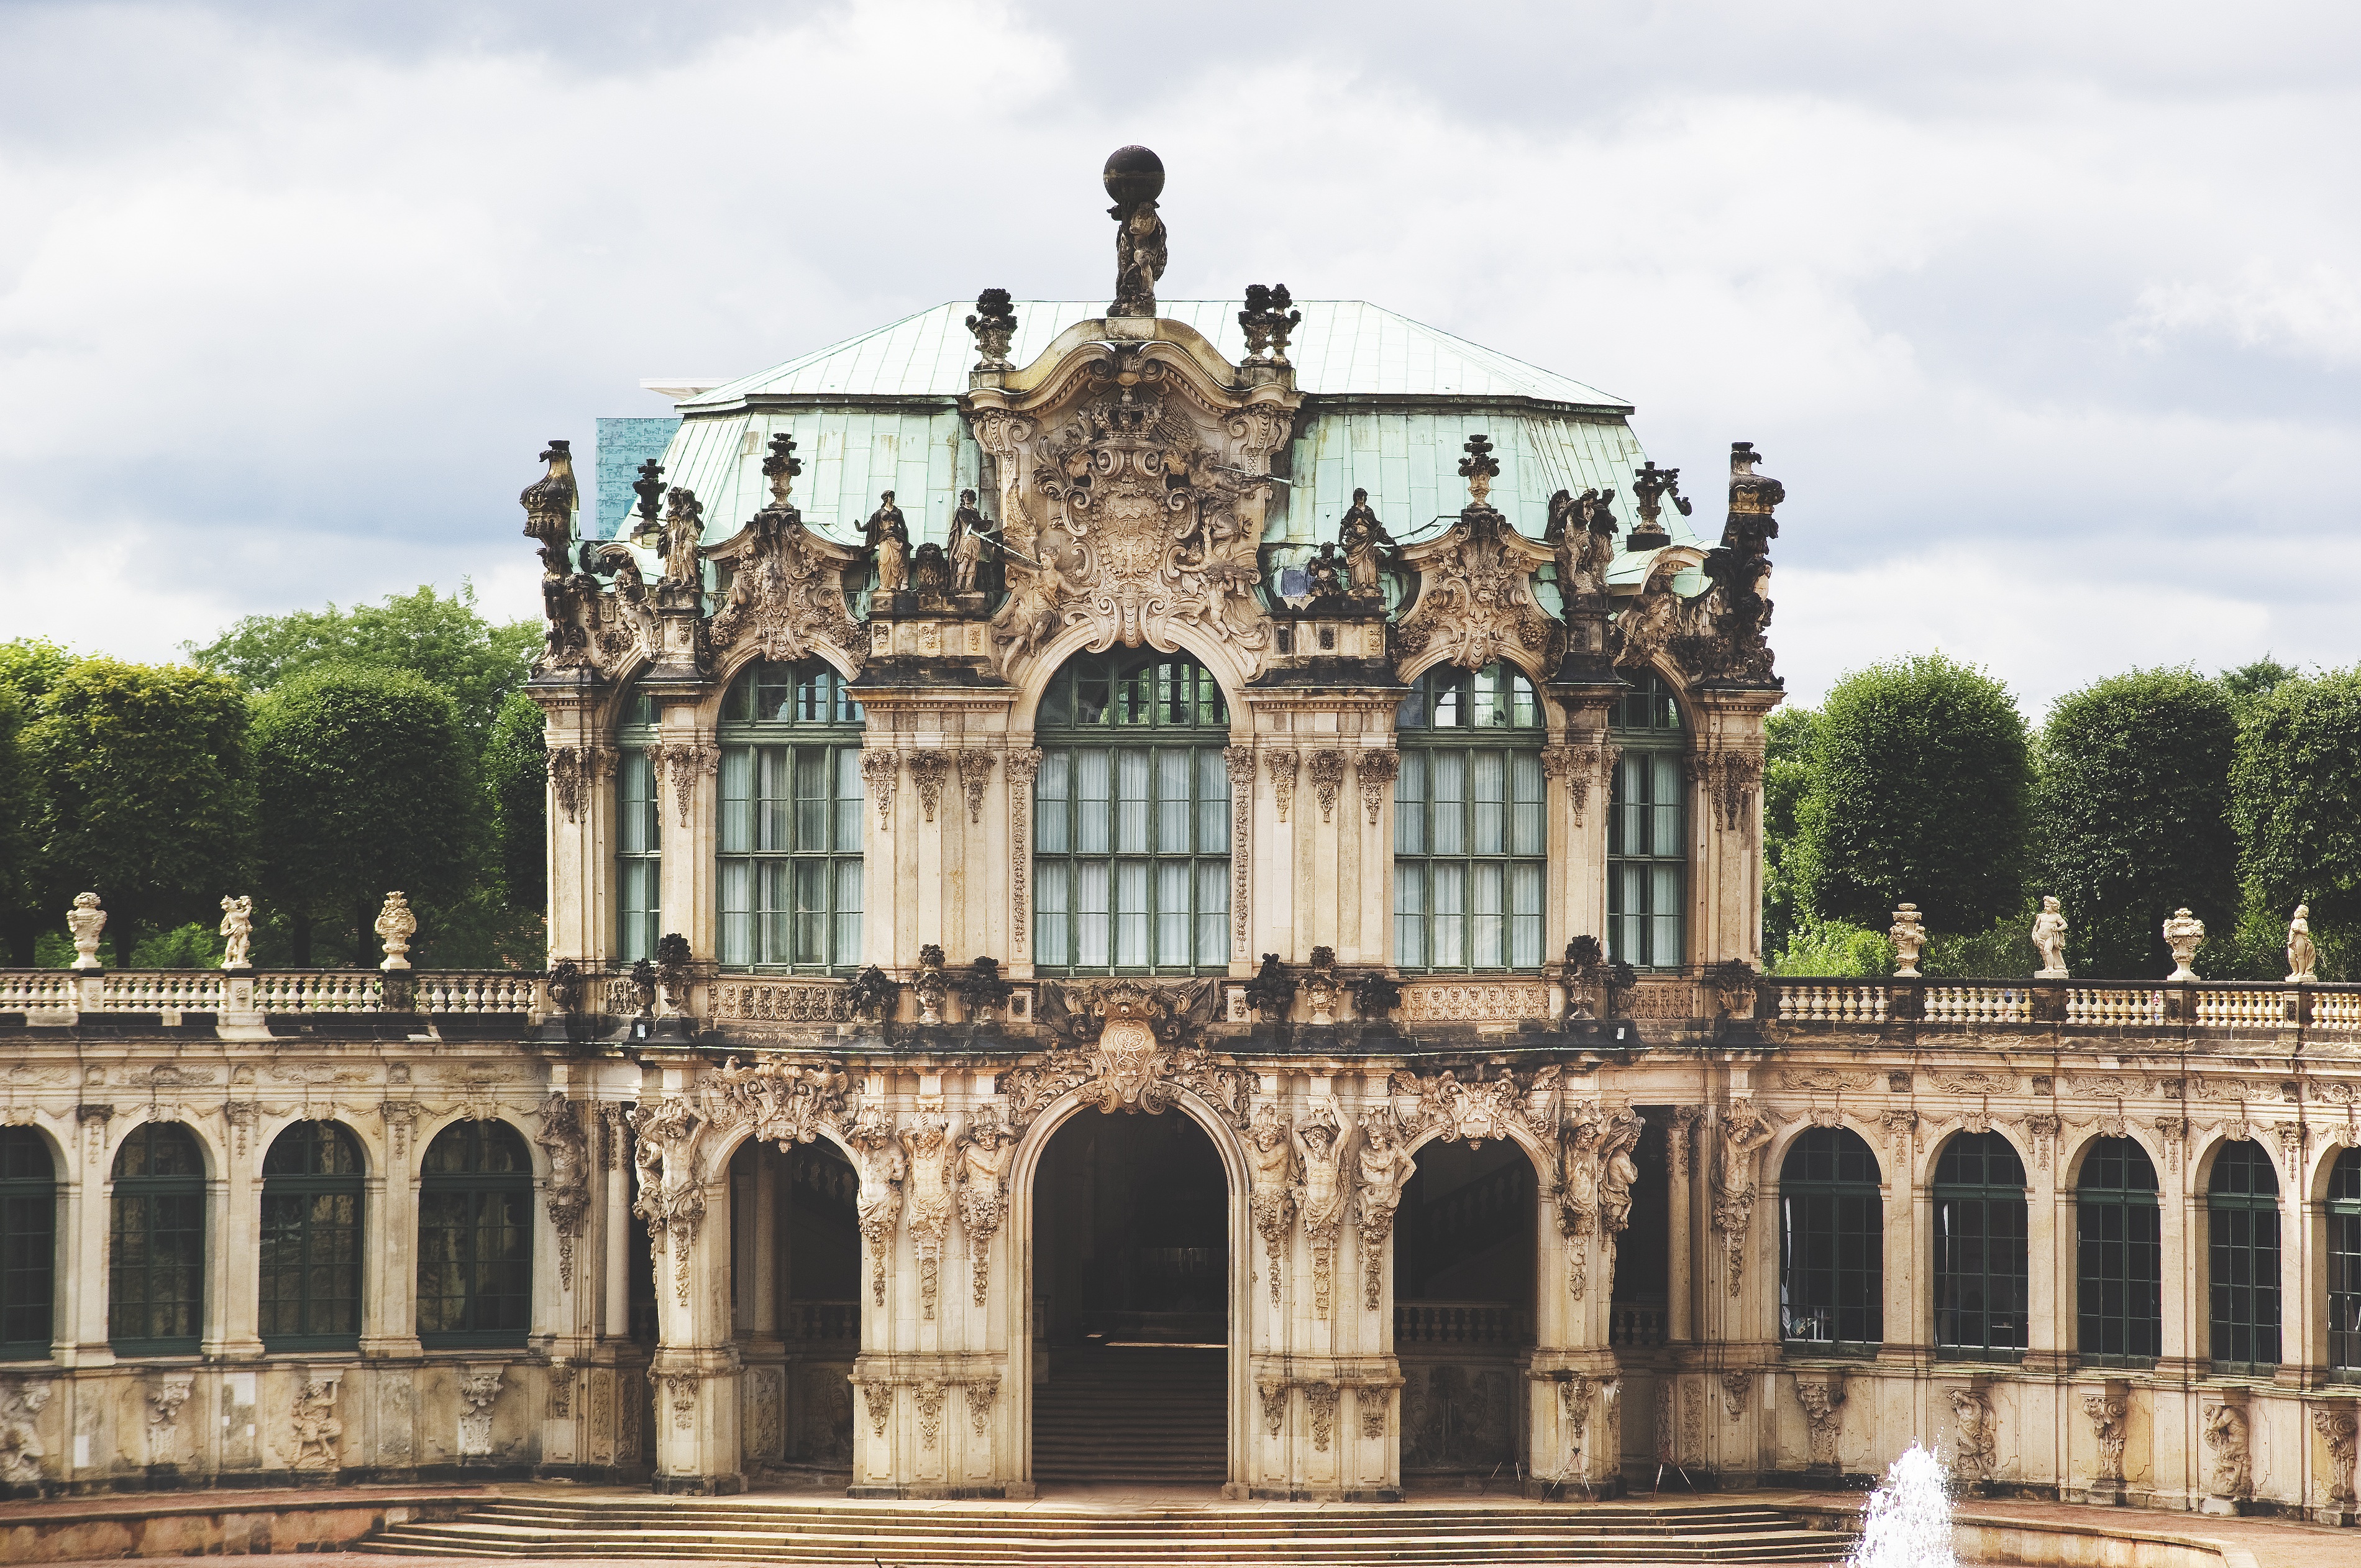
architecture, photography, building, chateau, palace, city, monument, statue, arch, youth, landmark, facade, old town, sculpture, angel, art, monastery, germany, kennel, historically, baroque, saxony, dresden, historic site, ancient history, ancient roman architecture, the wallpavillon